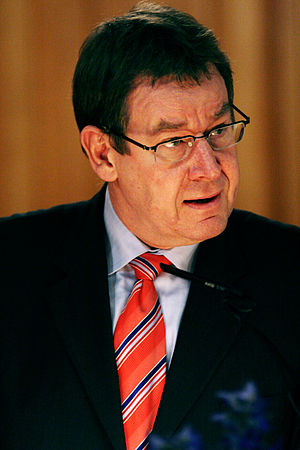
Poul Nyrup Rasmussen
Poul Oluf Nyrup Rasmussen er en dansk socialdemokratisk politiker, som var Kongeriget Danmarks statsminister fra 25. januar 1993 til 27. november 2001. Han var fra 2004 til 2009 medlem af Europa-Parlamentet, som han blev valgt til med et dengang rekordstort antal personlige stemmer.